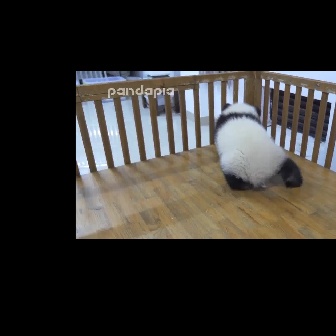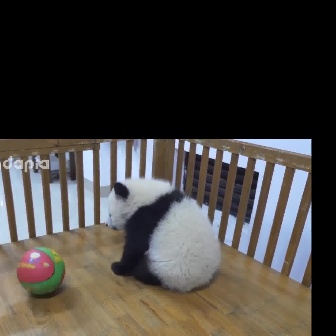
  Please identify the target specified by the bounding box [214,102,302,191] in the first image and locate it in the second image. Return the coordinates in [x_min,y_min,x_max,y_max] format.
Answer: [105,177,221,294]